Describe the emotion expressed in this image:  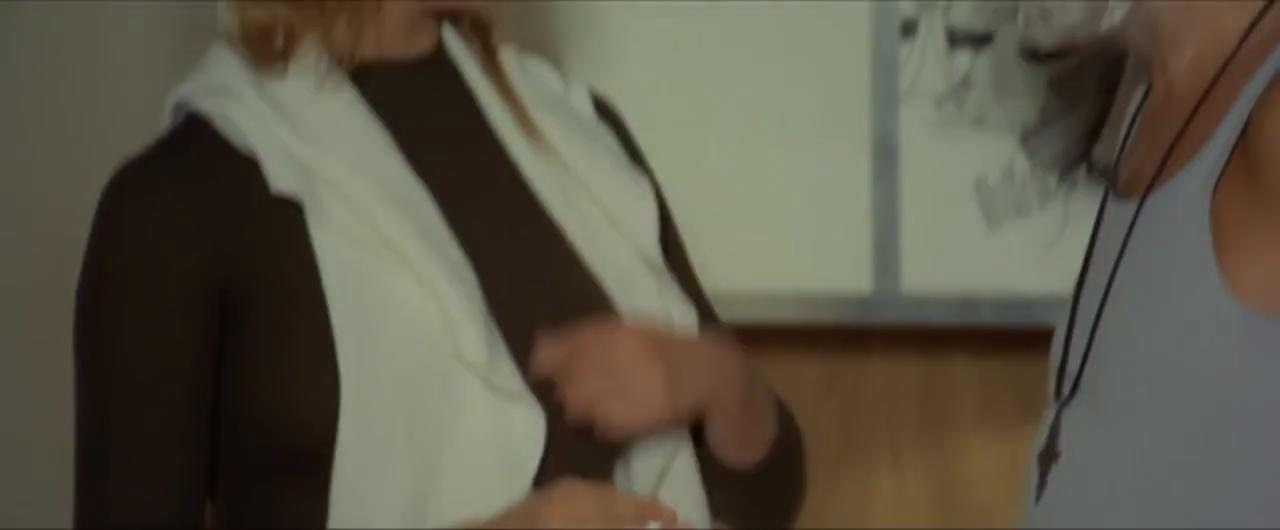
This person displays Suffering, valence and arousal with high intensity.